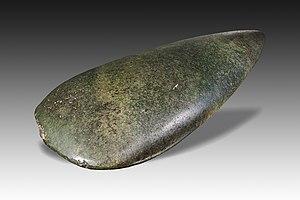
Une éclogite est une roche métamorphique qui s'est formée dans le faciès éclogitique, c'est-à-dire ayant subi les conditions de pression et température de ce champ.
Niort est une commune du centre-ouest de la France, chef-lieu du département des Deux-Sèvres.
Augustin Alexis Damour est un minéralogiste français né à Paris le 19 juillet 1808, mort dans cette même ville le 22 septembre 1902.